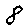
Label: 8